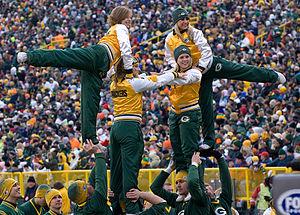
Les Cheerleaders des Packers de Green Bay, constituent le groupe amateur de cheerleaders ou pom-pom girls des Packers de Green Bay. L'équipe est basée à Green Bay et évolue au Lambeau Field, le stade des Packers.